Batman: The Return of Bruce Wayne

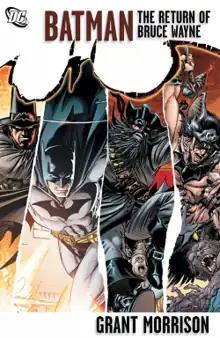
Cover of "Batman: The Return of Bruce Wayne" deluxe edition, art by Andy Kubert.

Batman: The Return of Bruce Wayne is a 6-issue American comic book limited series published by the publishing company DC Comics beginning in May to November 2010, written by Grant Morrison and featuring a team of rotating artists starting with Chris Sprouse and Frazer Irving.